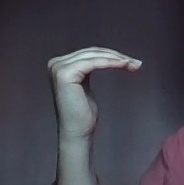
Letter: haa